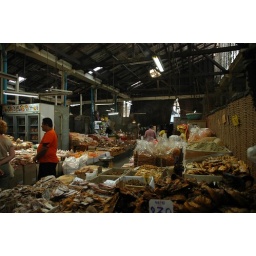
market in bangkok with dried fish